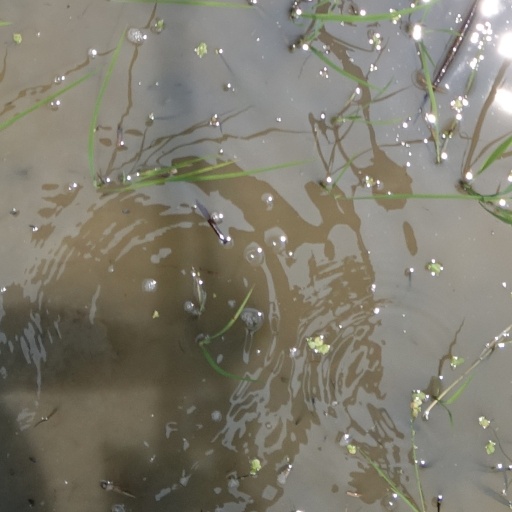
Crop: rice